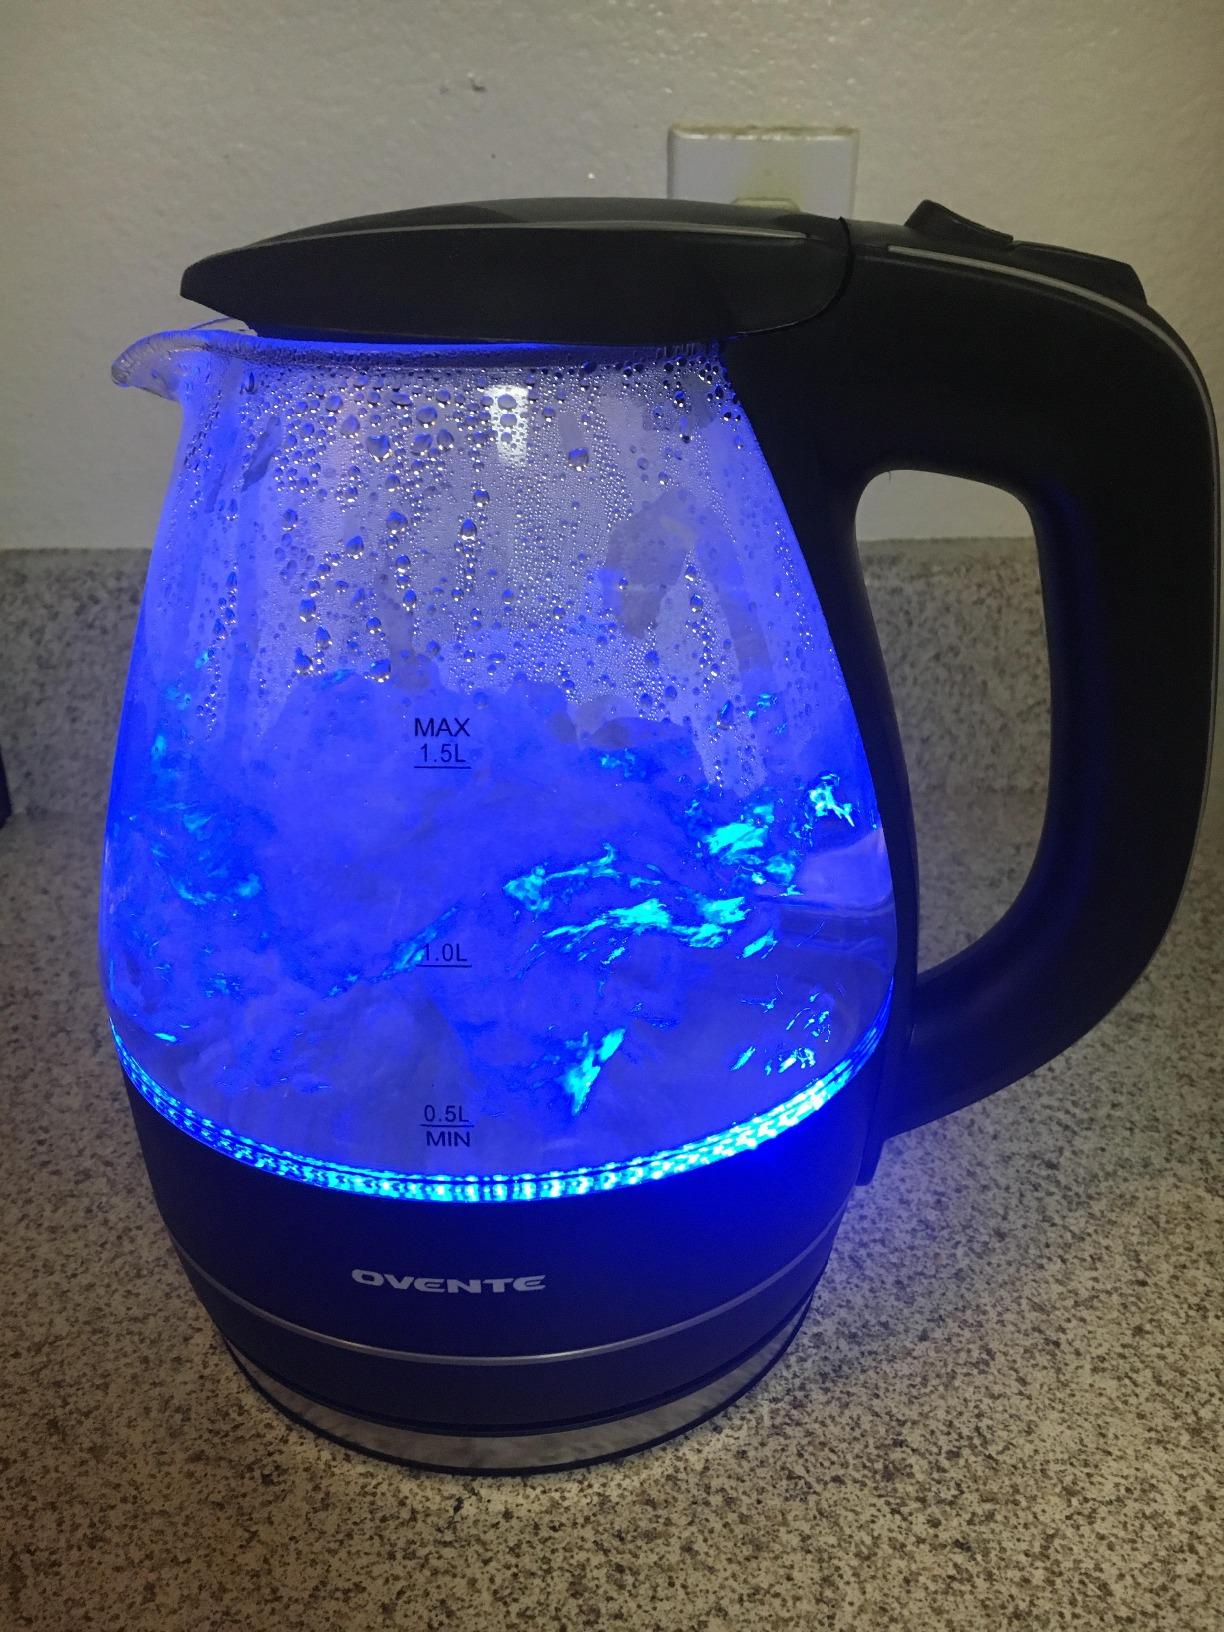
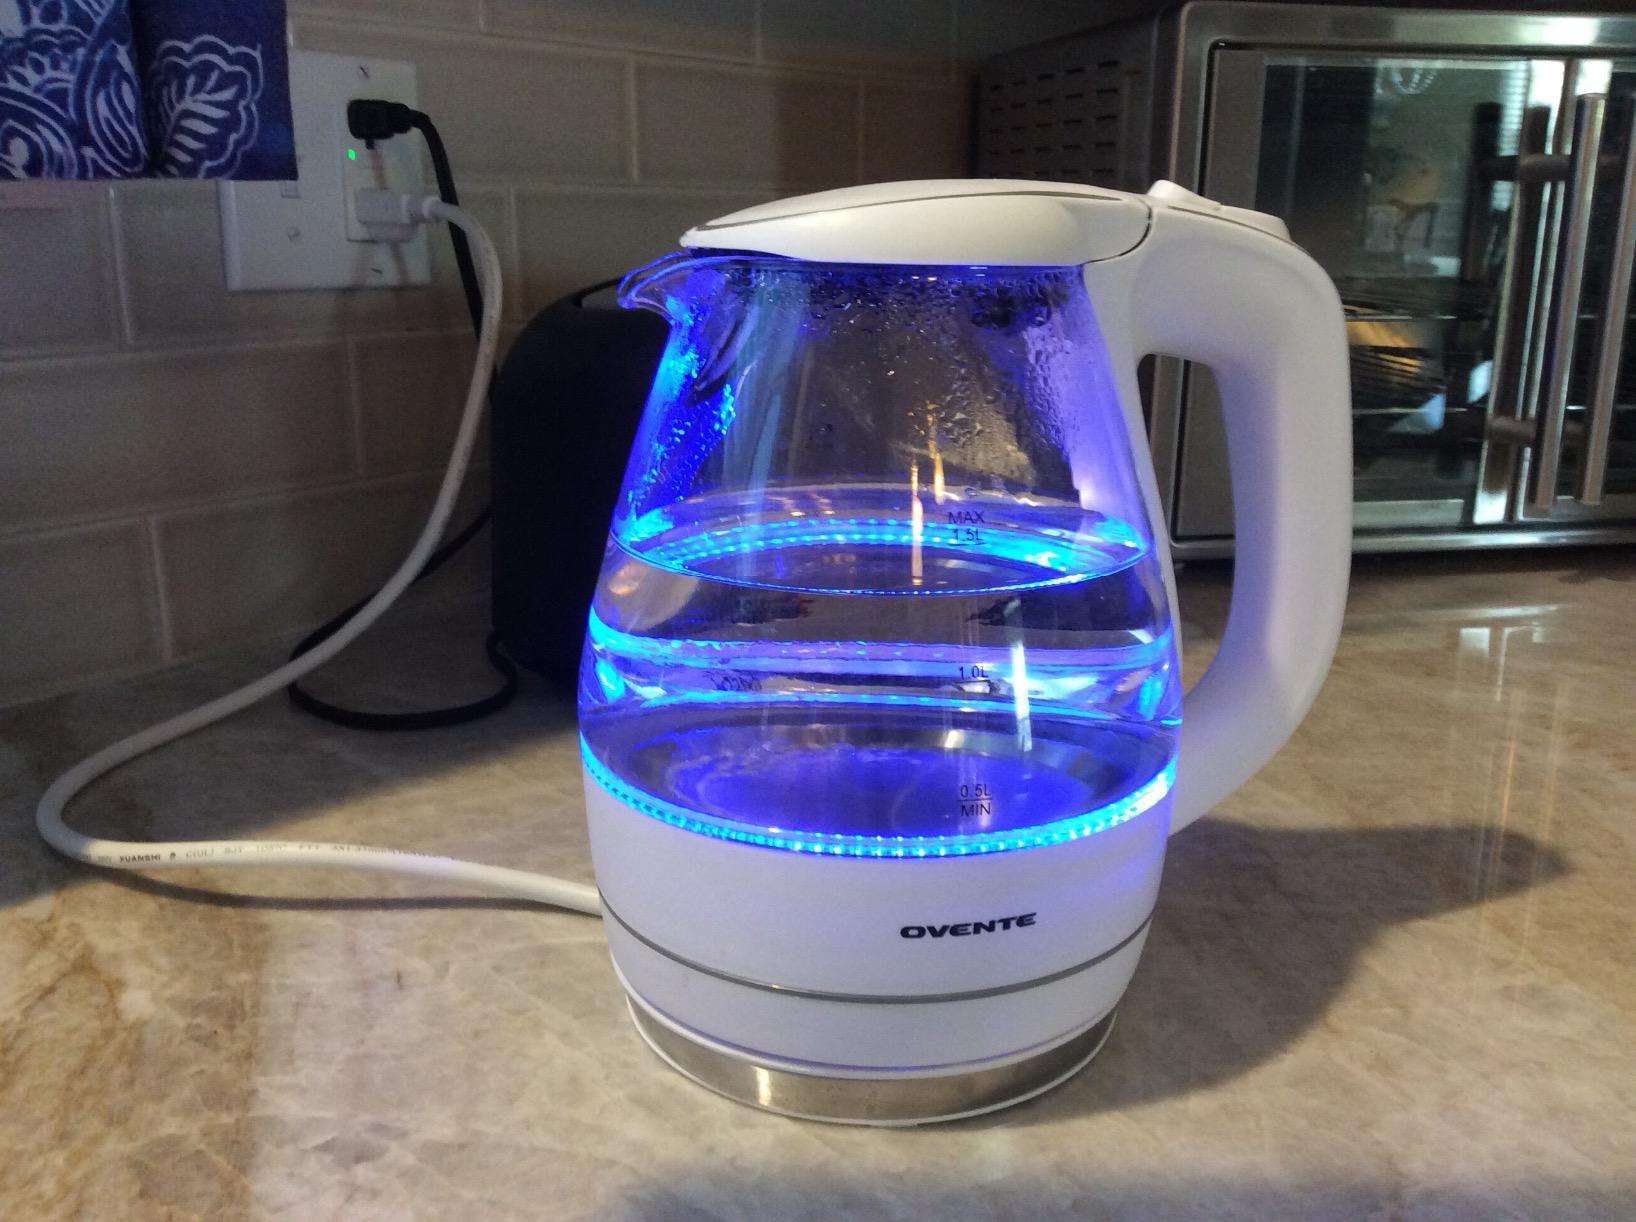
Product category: items_kettle
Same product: no